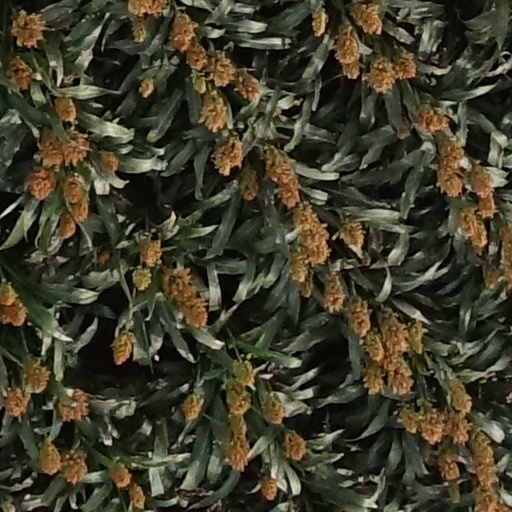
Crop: sorghum